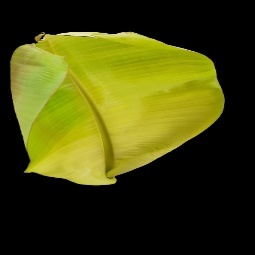
Label: Sulphur